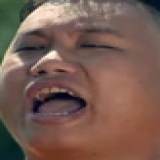
diễn viên Bảo Suzu